Sailors' superstitions

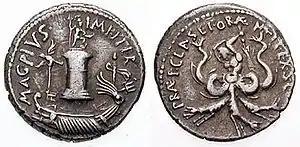
Scylla on the reverse of a first century B.C. denarius minted by Sextus Pompeius

Another mythological creature, the Scylla, is a similar female sea demon that is both dangerous yet beautiful. Sirens supposedly "lured mariners to their deaths with their melodious, enchanting song", while "Scylla sent countless sailors to the depths of the sea."